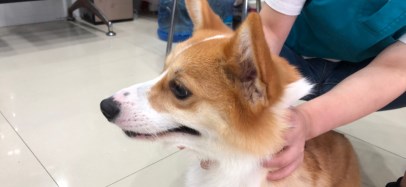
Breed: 2909-n000116-Cardigan